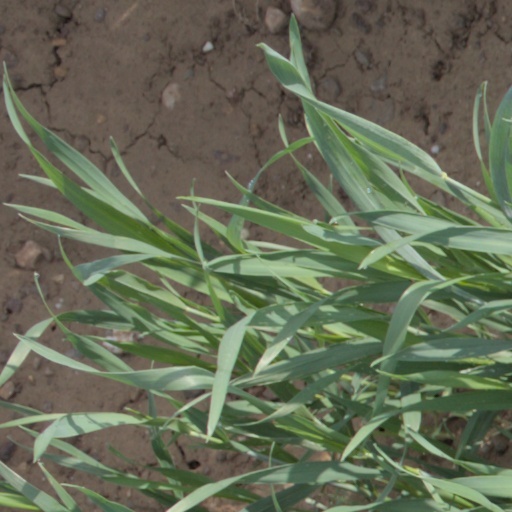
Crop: wheat